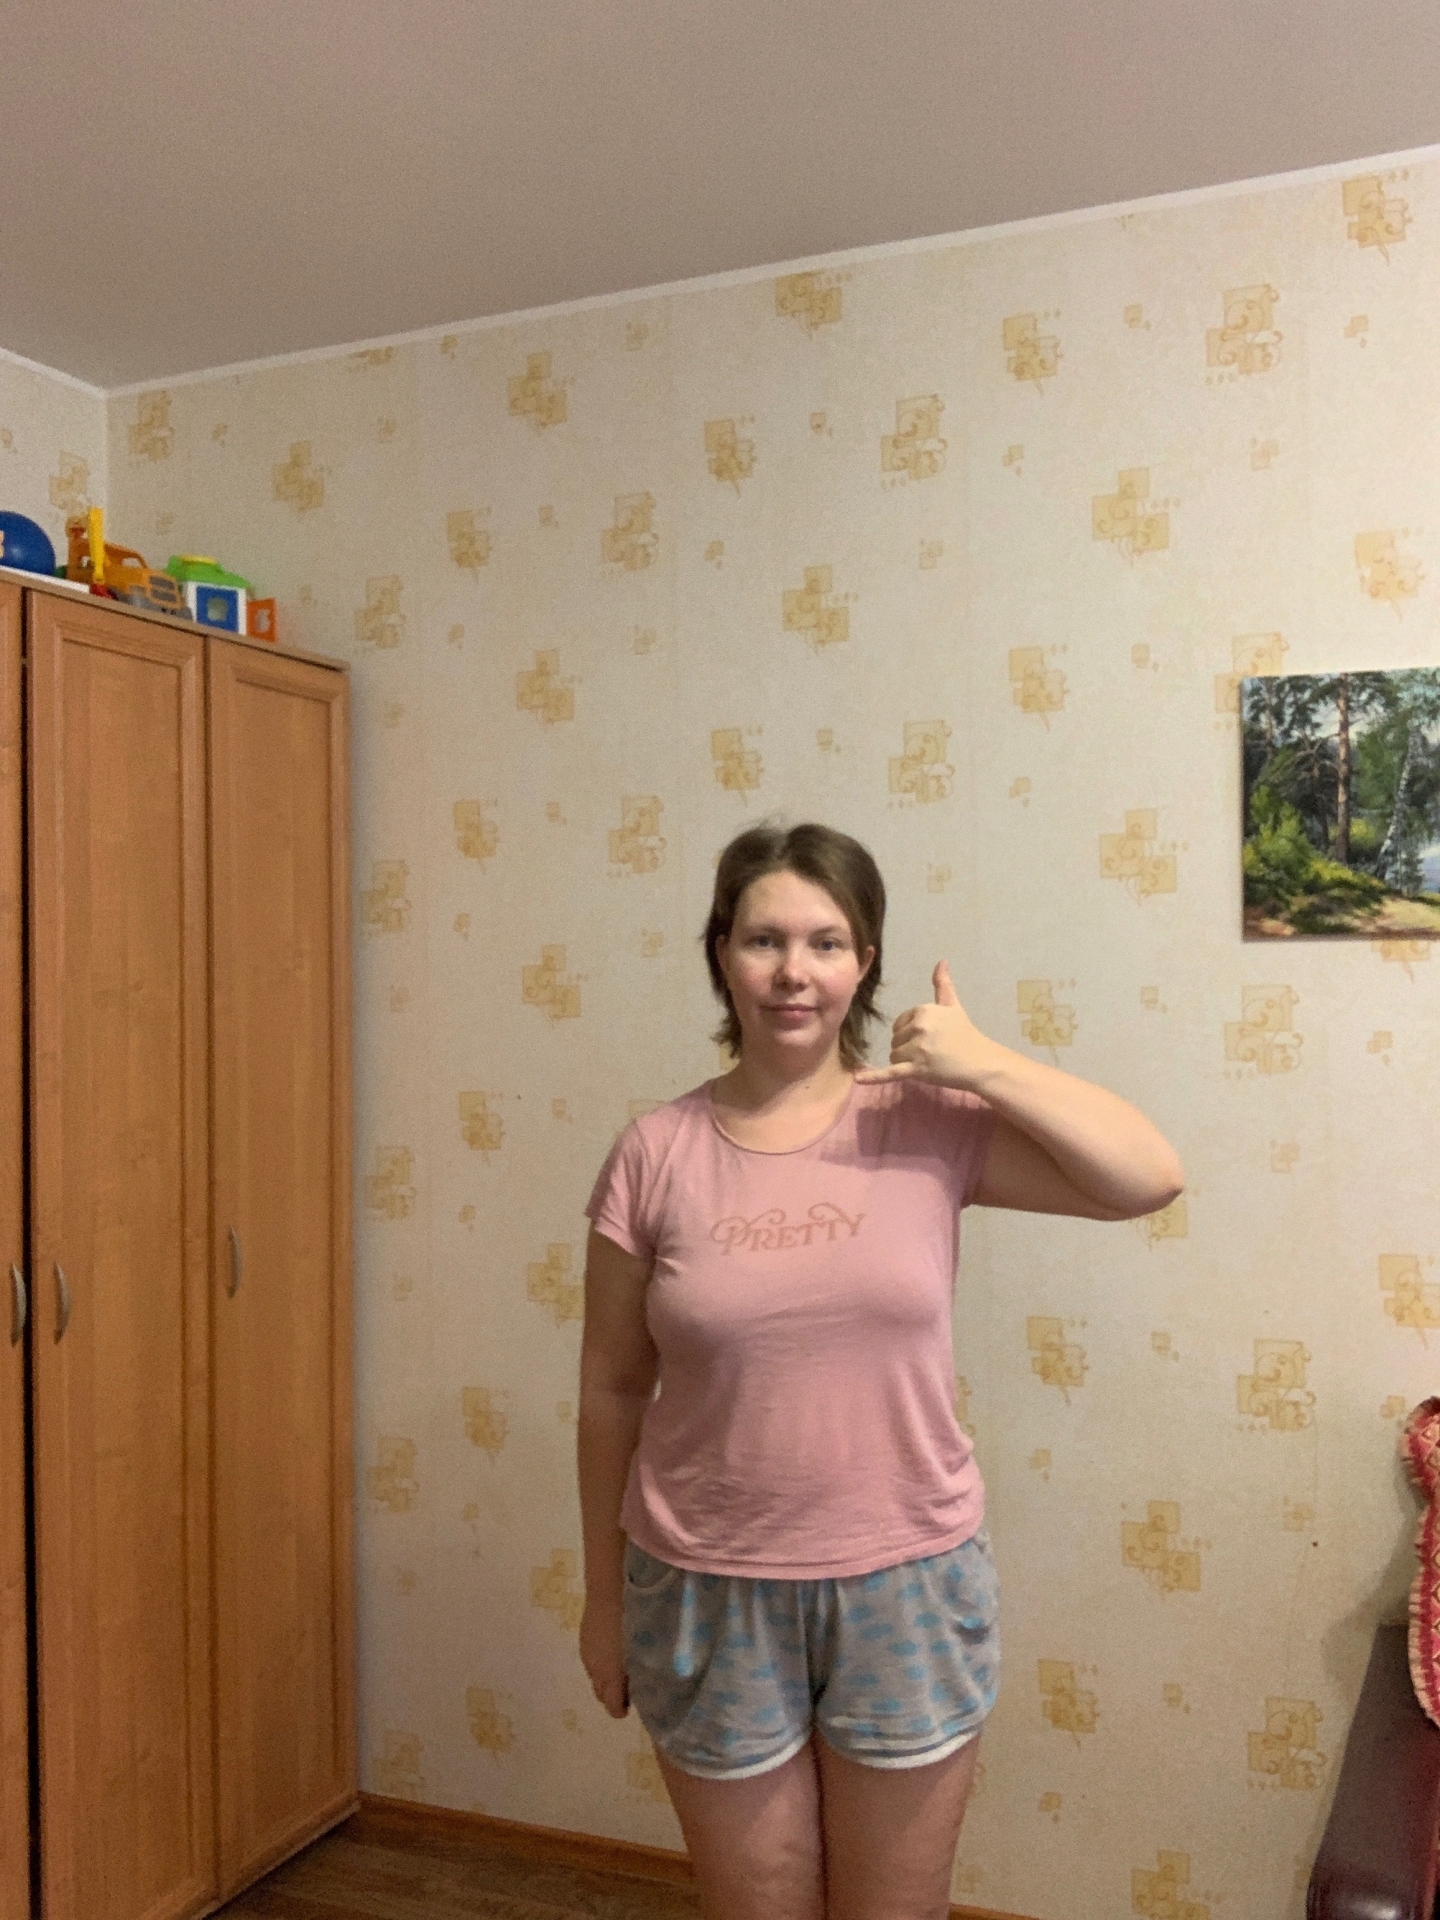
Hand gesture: call